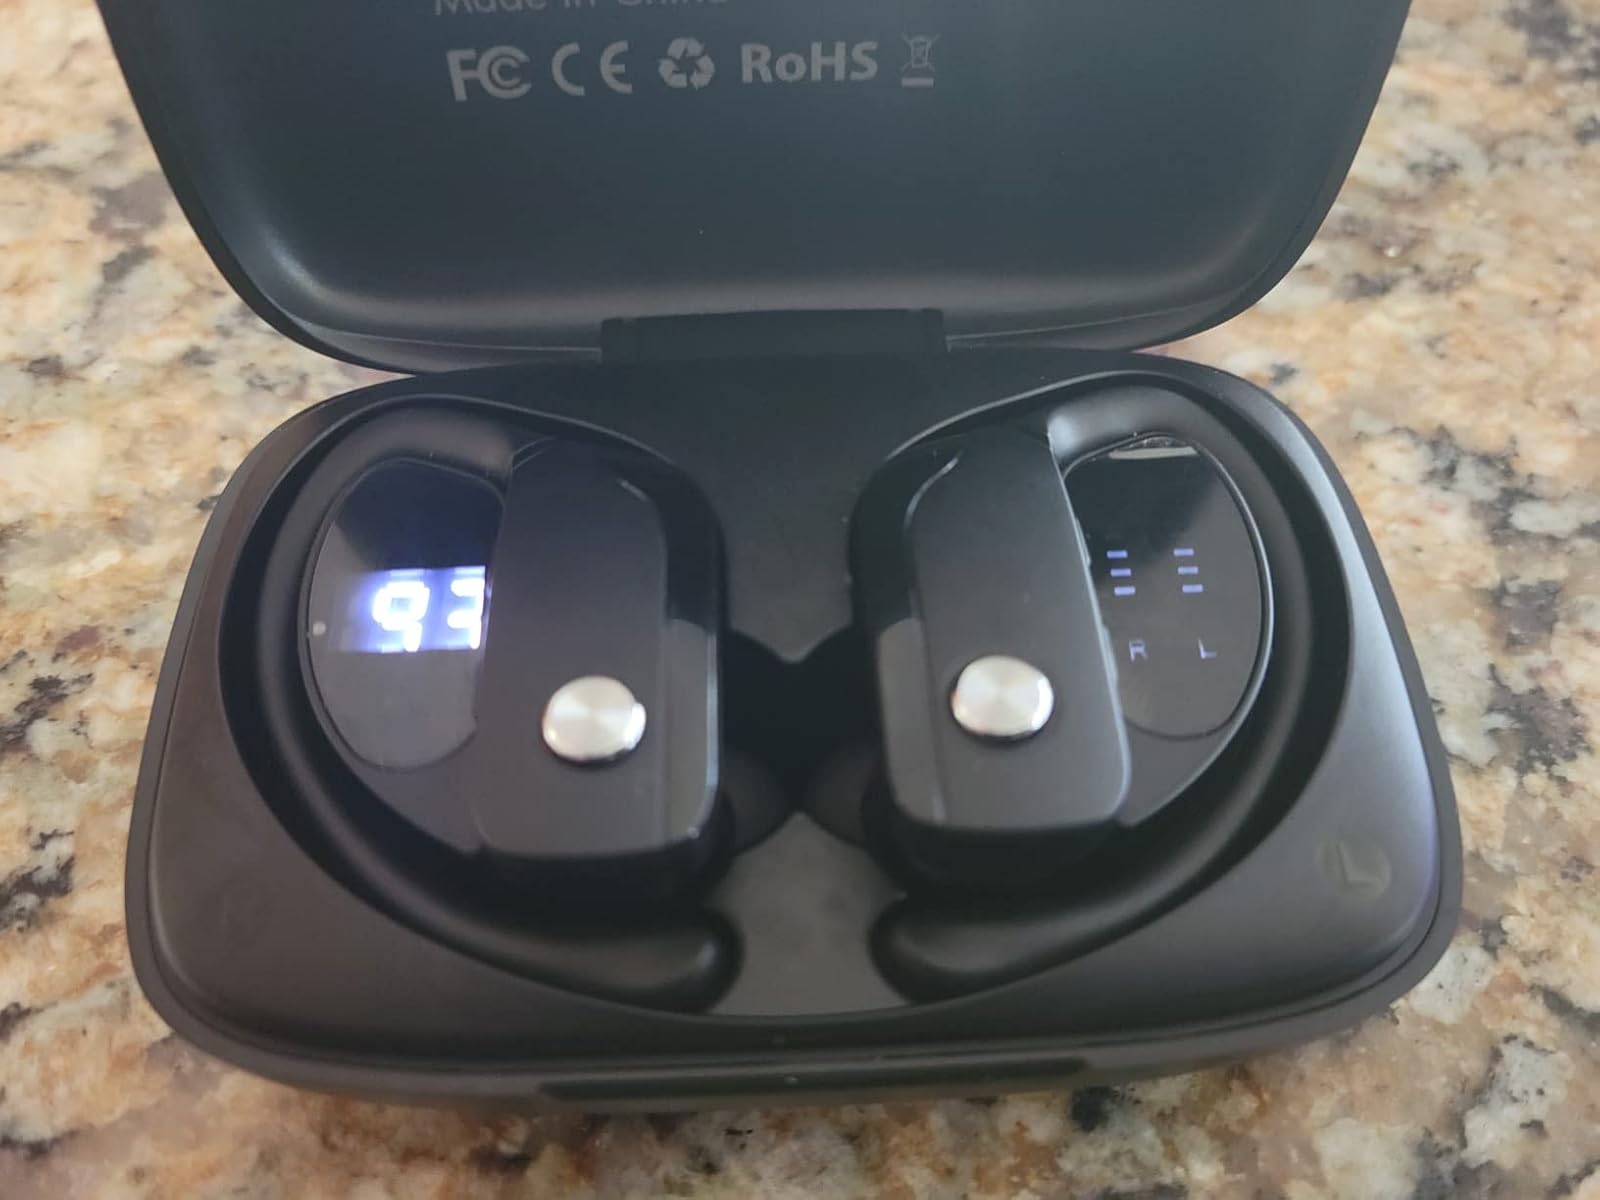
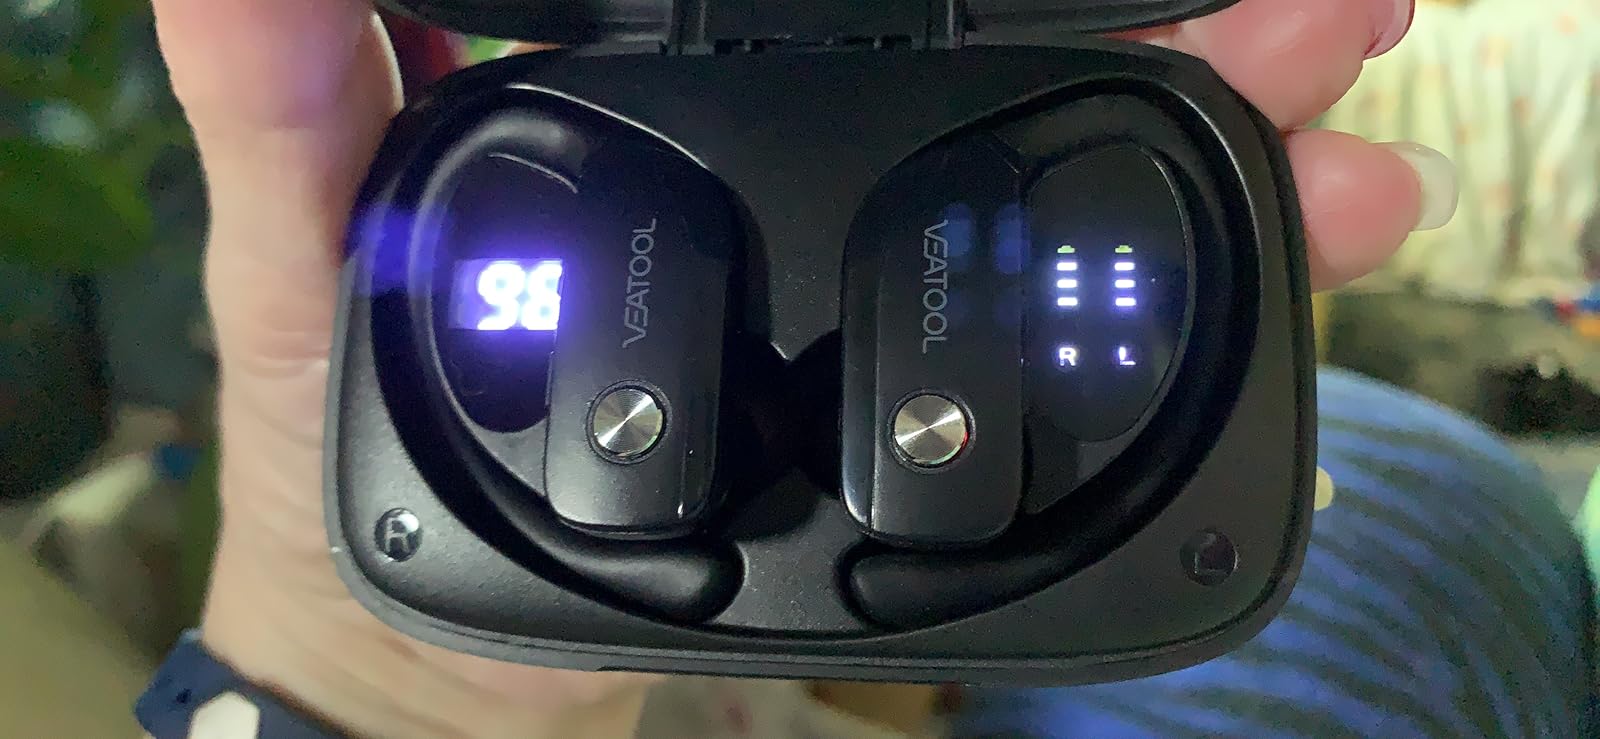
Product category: earbuds
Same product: no